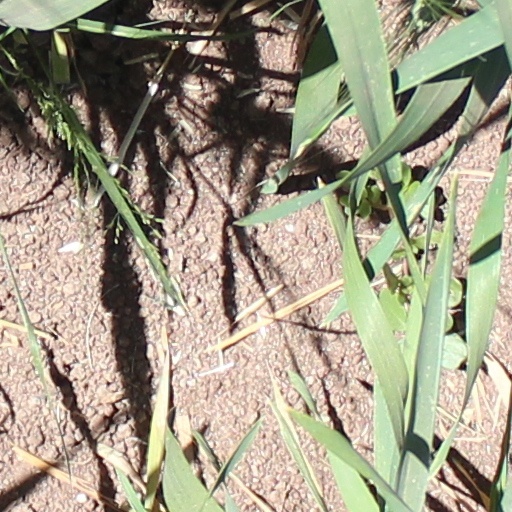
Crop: wheat